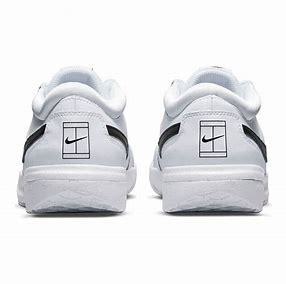
Brand: Nike
Model: Court Zoom Lite 3